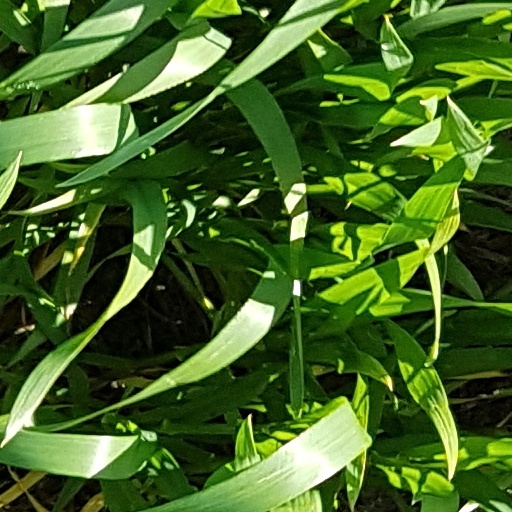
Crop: wheat